Tyrol (state)

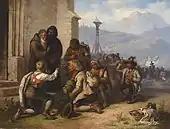
"Tiroler Wallfahrer" (Tyrolean pilgrims) by Alois Schönn, 19th century

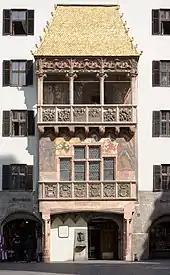
Golden Roof, Innsbruck

In ancient times, the region was split between the Roman provinces of Raetia (west of the Inn River) and Noricum. From the mid-6th century, it was resettled by Germanic Bavarii tribes. In the Early Middle Ages it formed the southern part of the German stem duchy of Bavaria, until the Counts of Tyrol, former "Vogt" officials of the Trent and Brixen prince-bishops at Tyrol Castle, achieved imperial immediacy after the deposition of the Bavarian duke Henry the Proud in 1138, and their possessions formed a state of the Holy Roman Empire in its own right.